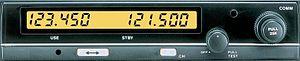
Émetteur récepteur de radiocommunication d'une station aéronautique, bande 118 à 137 MHz. En écoute sur les fréquences: 123.45 MHz d'inter-pilotes communications air/air entre les aéronefs en vol sans contrôle aériens et 121.5 MHz fréquence internationale d’urgence et de détresse
La fréquence UNICOM est une fréquence utilisée lors du survol de zone non contrôlée.
Une radiobalise de localisation des sinistres ou RLS est un transmetteur qui émet un signal dans la bande de fréquence 406 MHz en numérique en cas de détresse, d'urgence pour donner l'emplacement d'un navire, d'un avion ou d'une personne en détresse. Ce signal est ensuite reçu par un ou des satellites du réseau Cospas-Sarsat et GEOSAR qui déterminent la localisation et transmettent les coordonnées au bureau de recherche le plus proche. Le signal peut contenir l'information de la position prise par GPS ce qui rend la localisation plus aisée.
Les radiocommunications aéronautiques sont dans des bandes de fréquences du spectre radioélectrique, réservée à l'aéronautique par des traités internationaux. Elles sont utilisées pour les communications entre les pilotes et le personnel des stations au sol. Elle permet de transmettre des clairances et des informations importantes pour la sécurité de la circulation aérienne et l'efficacité de la gestion du trafic aérien.